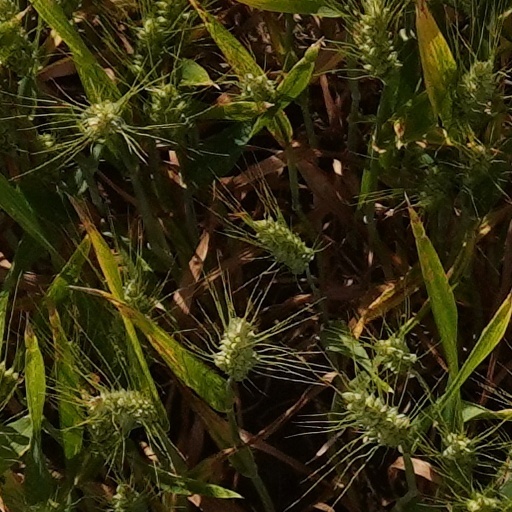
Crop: wheat